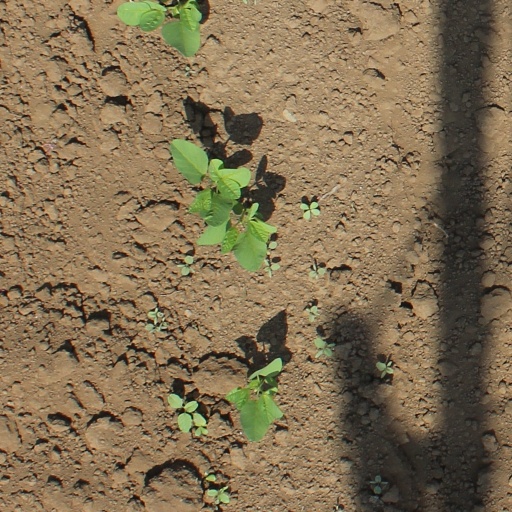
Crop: soybean